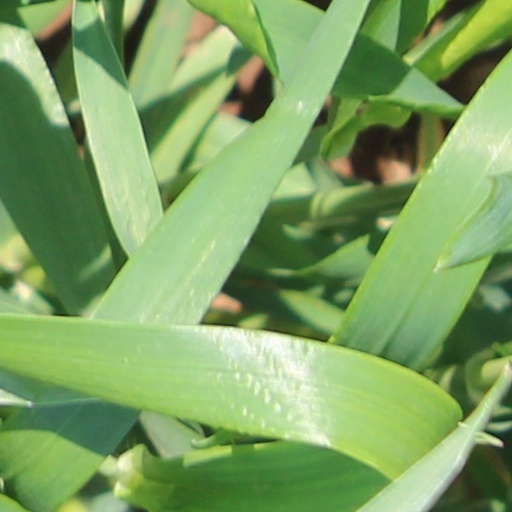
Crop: wheat